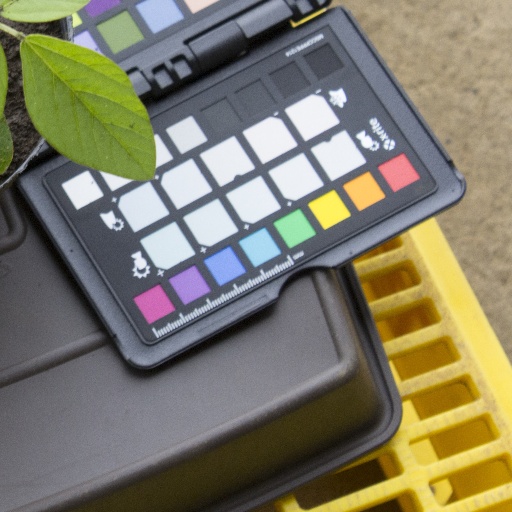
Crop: soybean